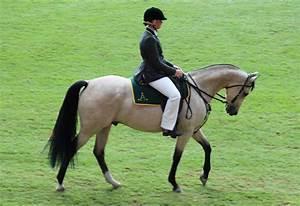
horse